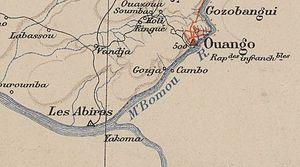
extrait de la carte de la Mission Marchand. Haut-Oubangui-Bahr el Ghazal, Nil, Ethiopie Djibouti / Baratier,...
Kémba, anciennement Les Abiras, est une localité de la République centrafricaine situé dans la commune de Ngbandinga, dans la sous-préfecture de Ouango, préfecture du Mbomou.